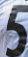
Number: 5